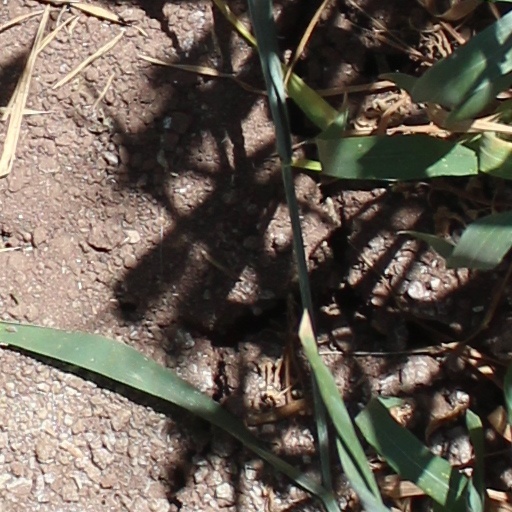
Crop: wheat